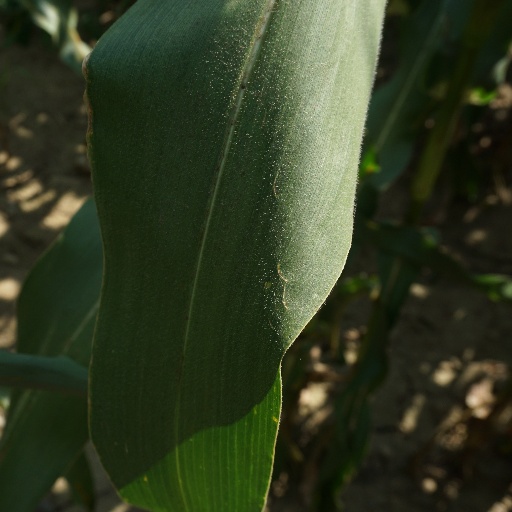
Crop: maize; corn